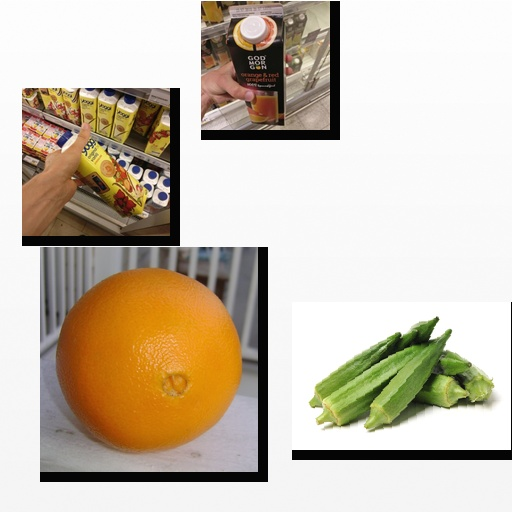
Food items: okra, strawberry_yogurt, grapefruit_juice, orange